Prehistoric Britain

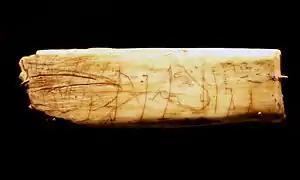
Robin Hood Cave Horse, from Creswell Crags, c. 10,500 BC

This period is often divided into three subperiods: the Early Upper Palaeolithic (before the main glacial period), the Middle-Upper Palaeolithic (the main glacial period) and the Late Upper Palaeolithic (after the main glacial period). There was limited Neanderthal occupation of Britain in marine isotope stage 3 between about 60,000 and 42,000 years BP. Britain had its own unique variety of late Neanderthal handaxe, the bout-coupé, so seasonal migration between Britain and the continent is unlikely, but the main occupation may have been in the now submerged area of Doggerland, with summer migrations to Britain in warmer periods. La Cotte de St Brelade in Jersey is the only site in the British Isles to have produced late Neanderthal fossils.